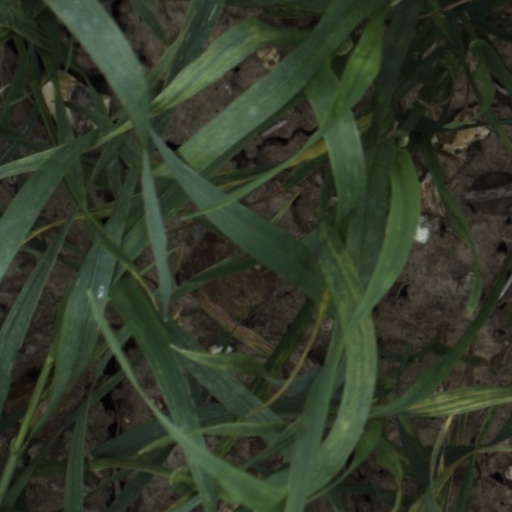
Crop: wheat